Centennial Bridge (New Brunswick)

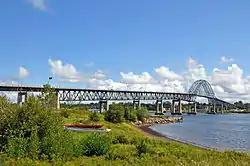
The Centennial Bridge as seen from north of the Miramichi River.

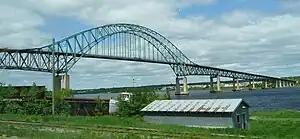

Centennial Bridge is a steel through arch crossing the Miramichi River in Northumberland County, New Brunswick, Canada. The bridge is 1.1 km long, and 240 feet high. It carries Route 11, Route 8, and Route 134 over the river, connecting Douglastown on the north bank with Chatham on the south bank; both communities were merged with others in the vicinity through municipal amalgamation into the city of Miramichi.